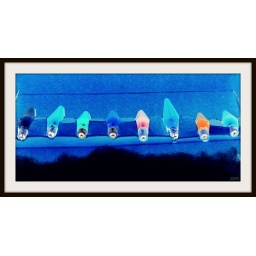
heritage tree lights seen at a friend's home. the farme up version in blue